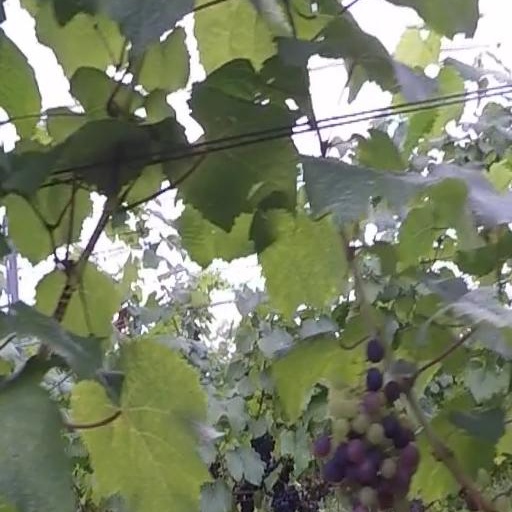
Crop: grape